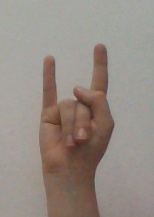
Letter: la